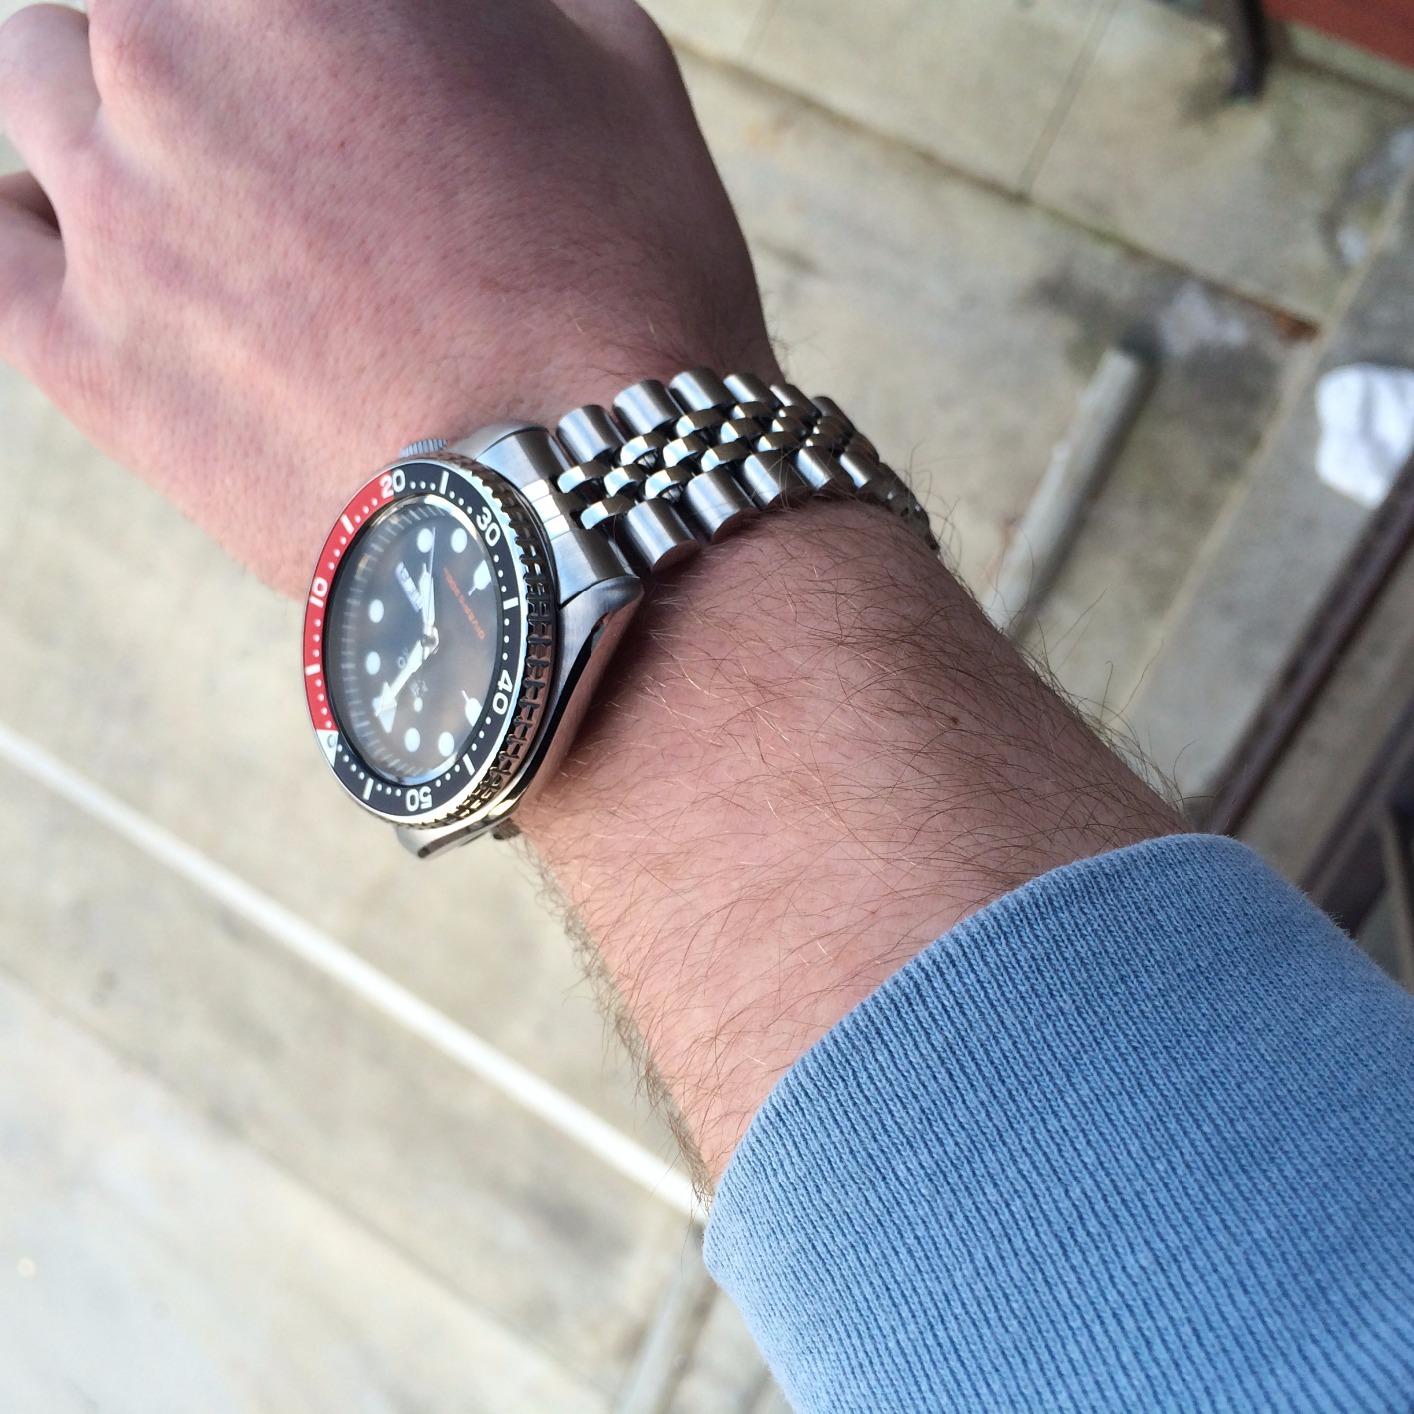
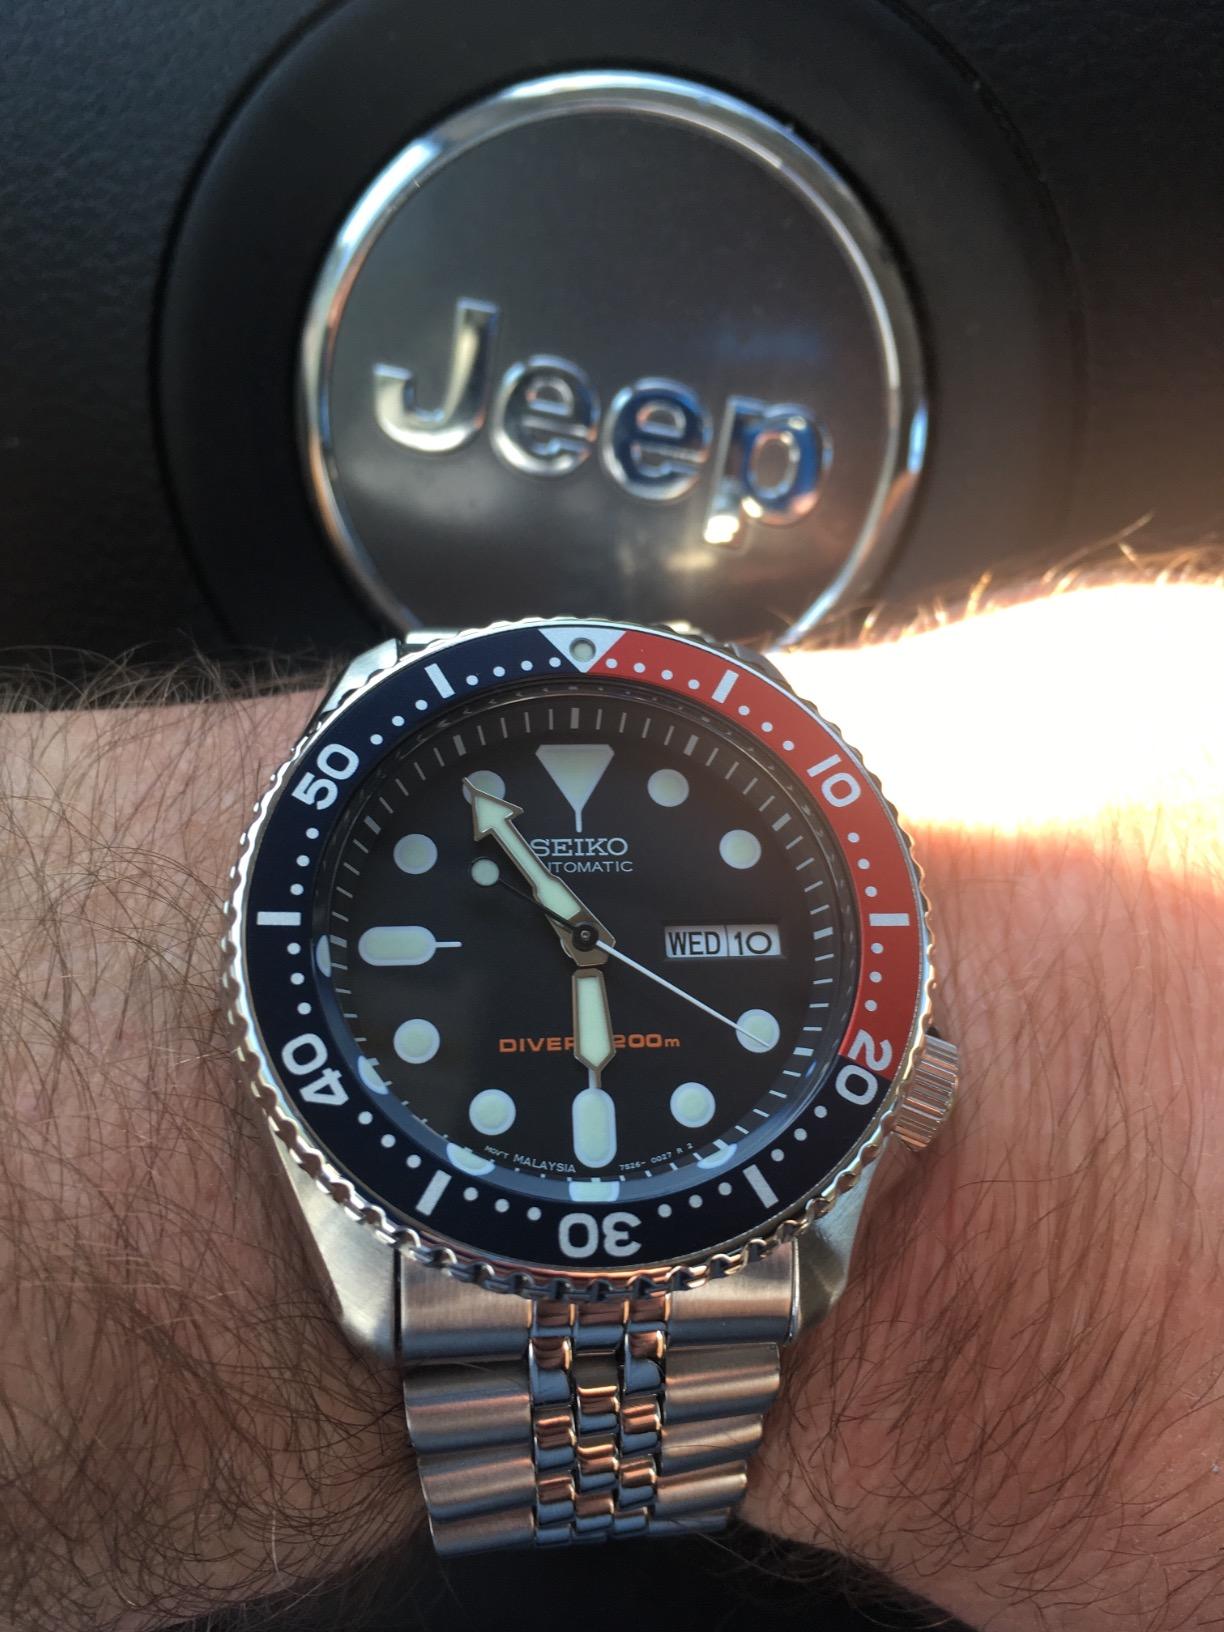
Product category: accessories_watch
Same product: yes